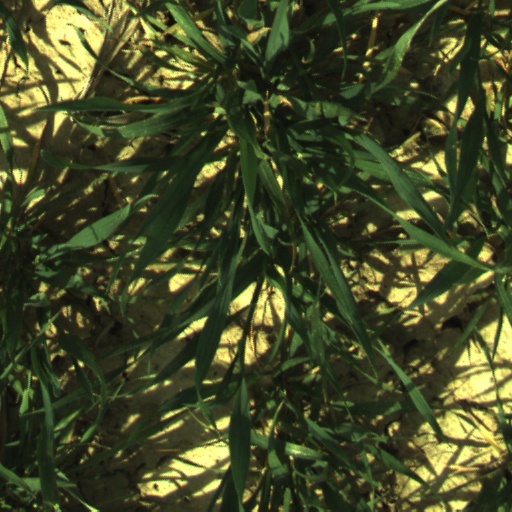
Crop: wheat